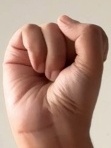
ASL sign: S